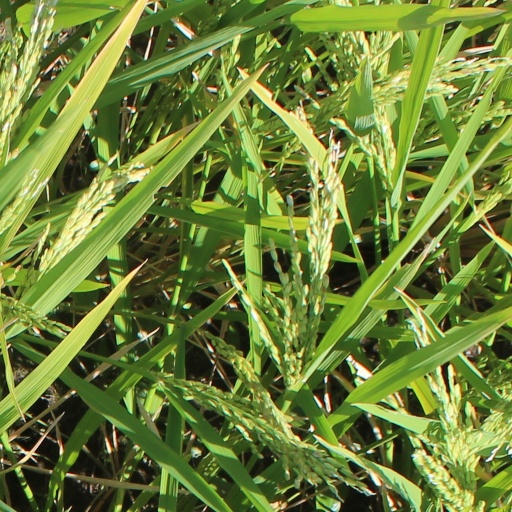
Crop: rice